Eugen Cicero

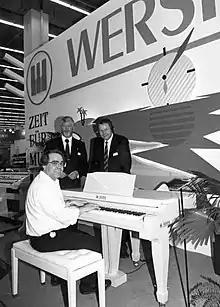
Eugen Cicero

Eugen Cicero (born Eugen Ciceu; 27 June 1940 – 5 December 1997), nicknamed "Mister Golden Hands", was a Romanian-German jazz pianist who performed in the mixed classical-swing style.